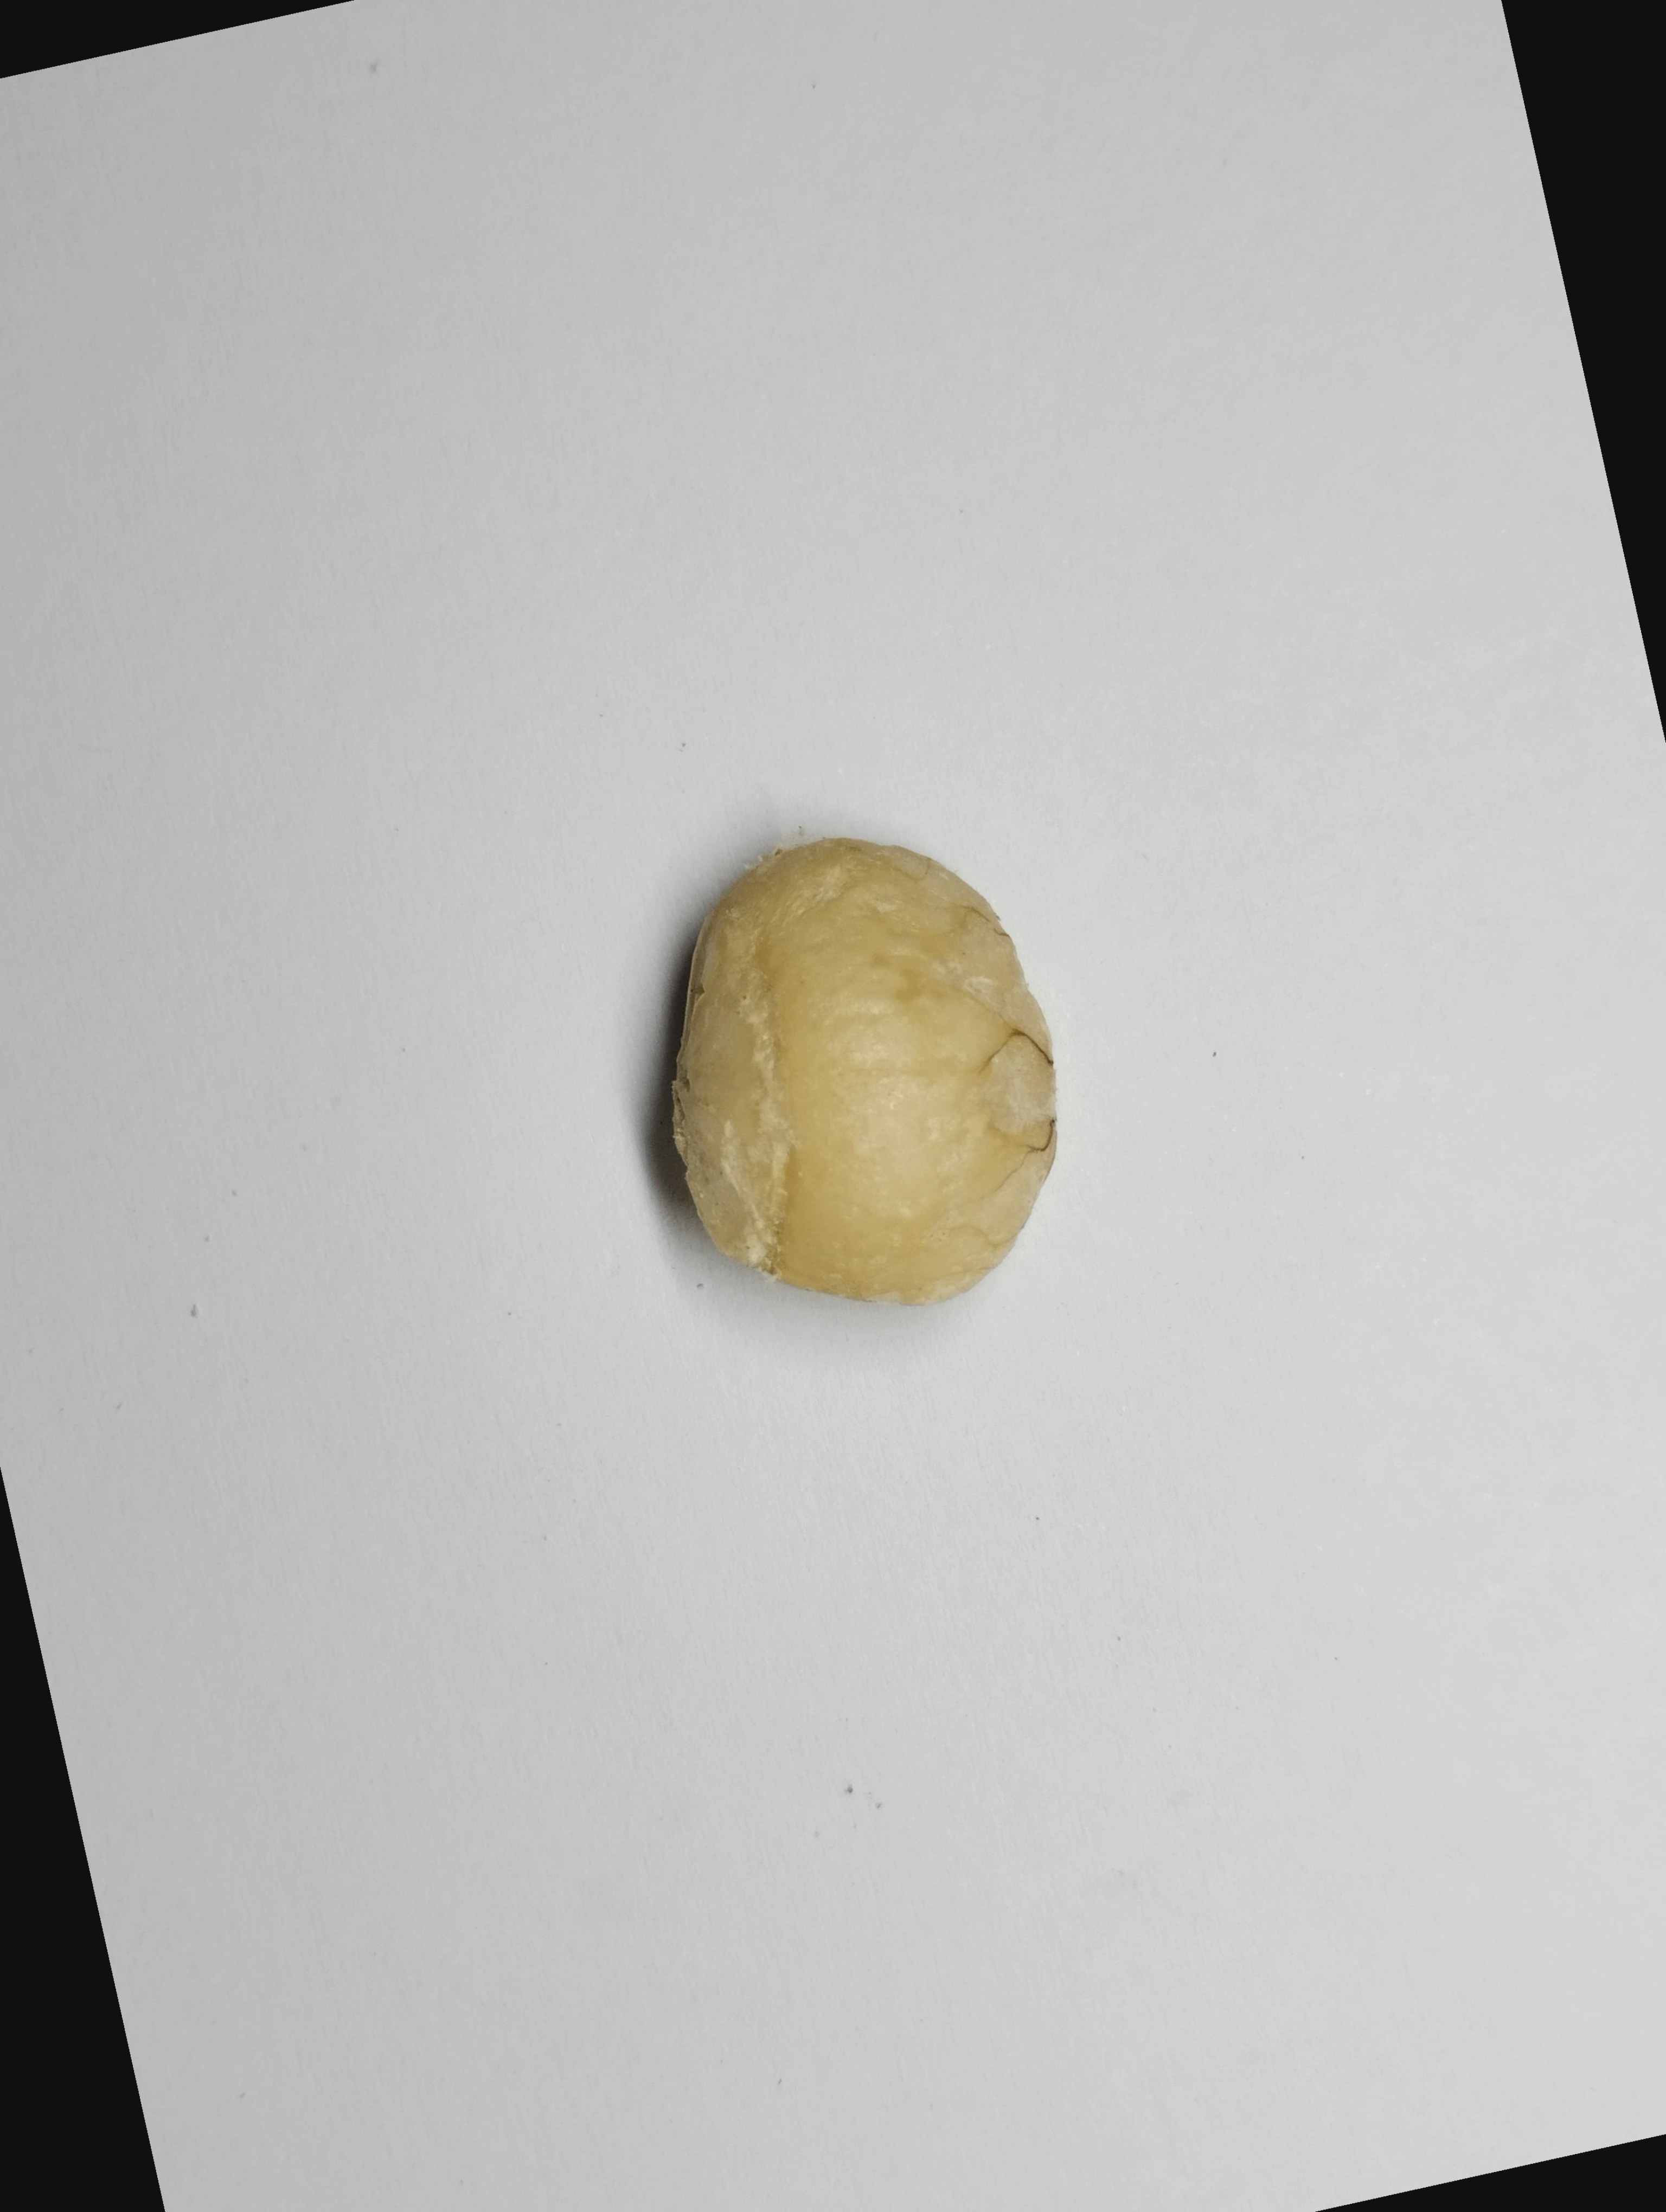
Label: bagus (good seed)